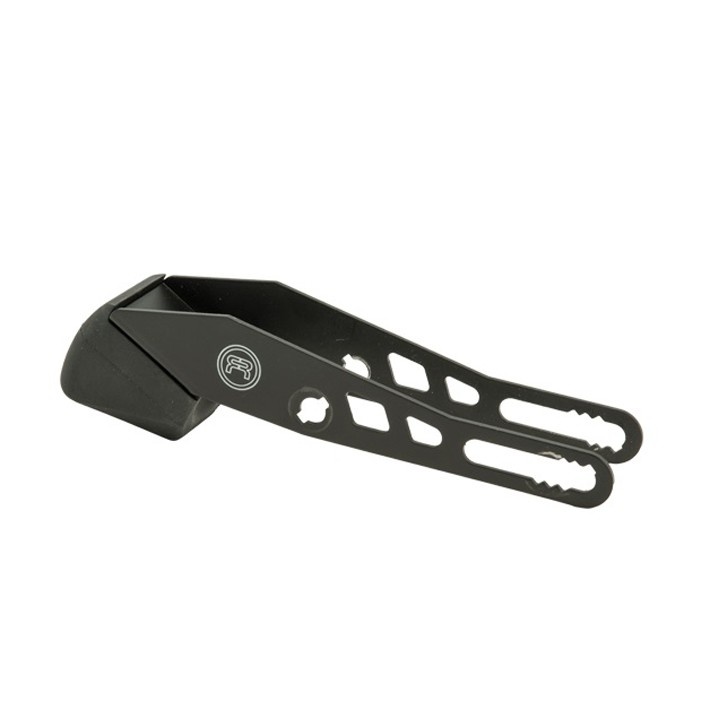
Universal Brake 4-wheels
8mm Axles and screws are included. 1 brake and 2 sets of brake axles in one set. Warning: This brake comes with special 8mm axles. It works normally with skates that have 8mm axles. However If you have 6.3mm or 6mm axles, then please send us a message with a picture of your skate so that we can help you get the right axles and make it work for your skates as well.
Brand: FR
Category: Sporting Goods > Outdoor Recreation > Inline & Roller Skating > Inline Skate Parts > Inline Skate Brakes